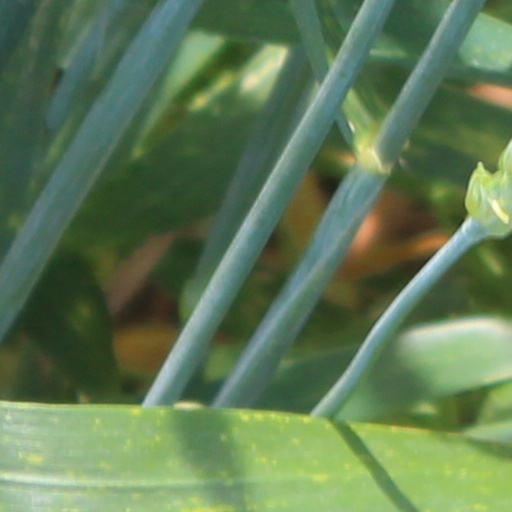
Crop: wheat